Day of Empire

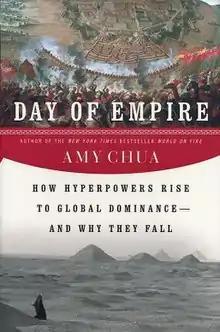
Hardcover cover

Day of Empire: How Hyperpowers Rise to Global Dominance - and Why They Fall is a 2007 book by Yale Law School professor Amy Chua.